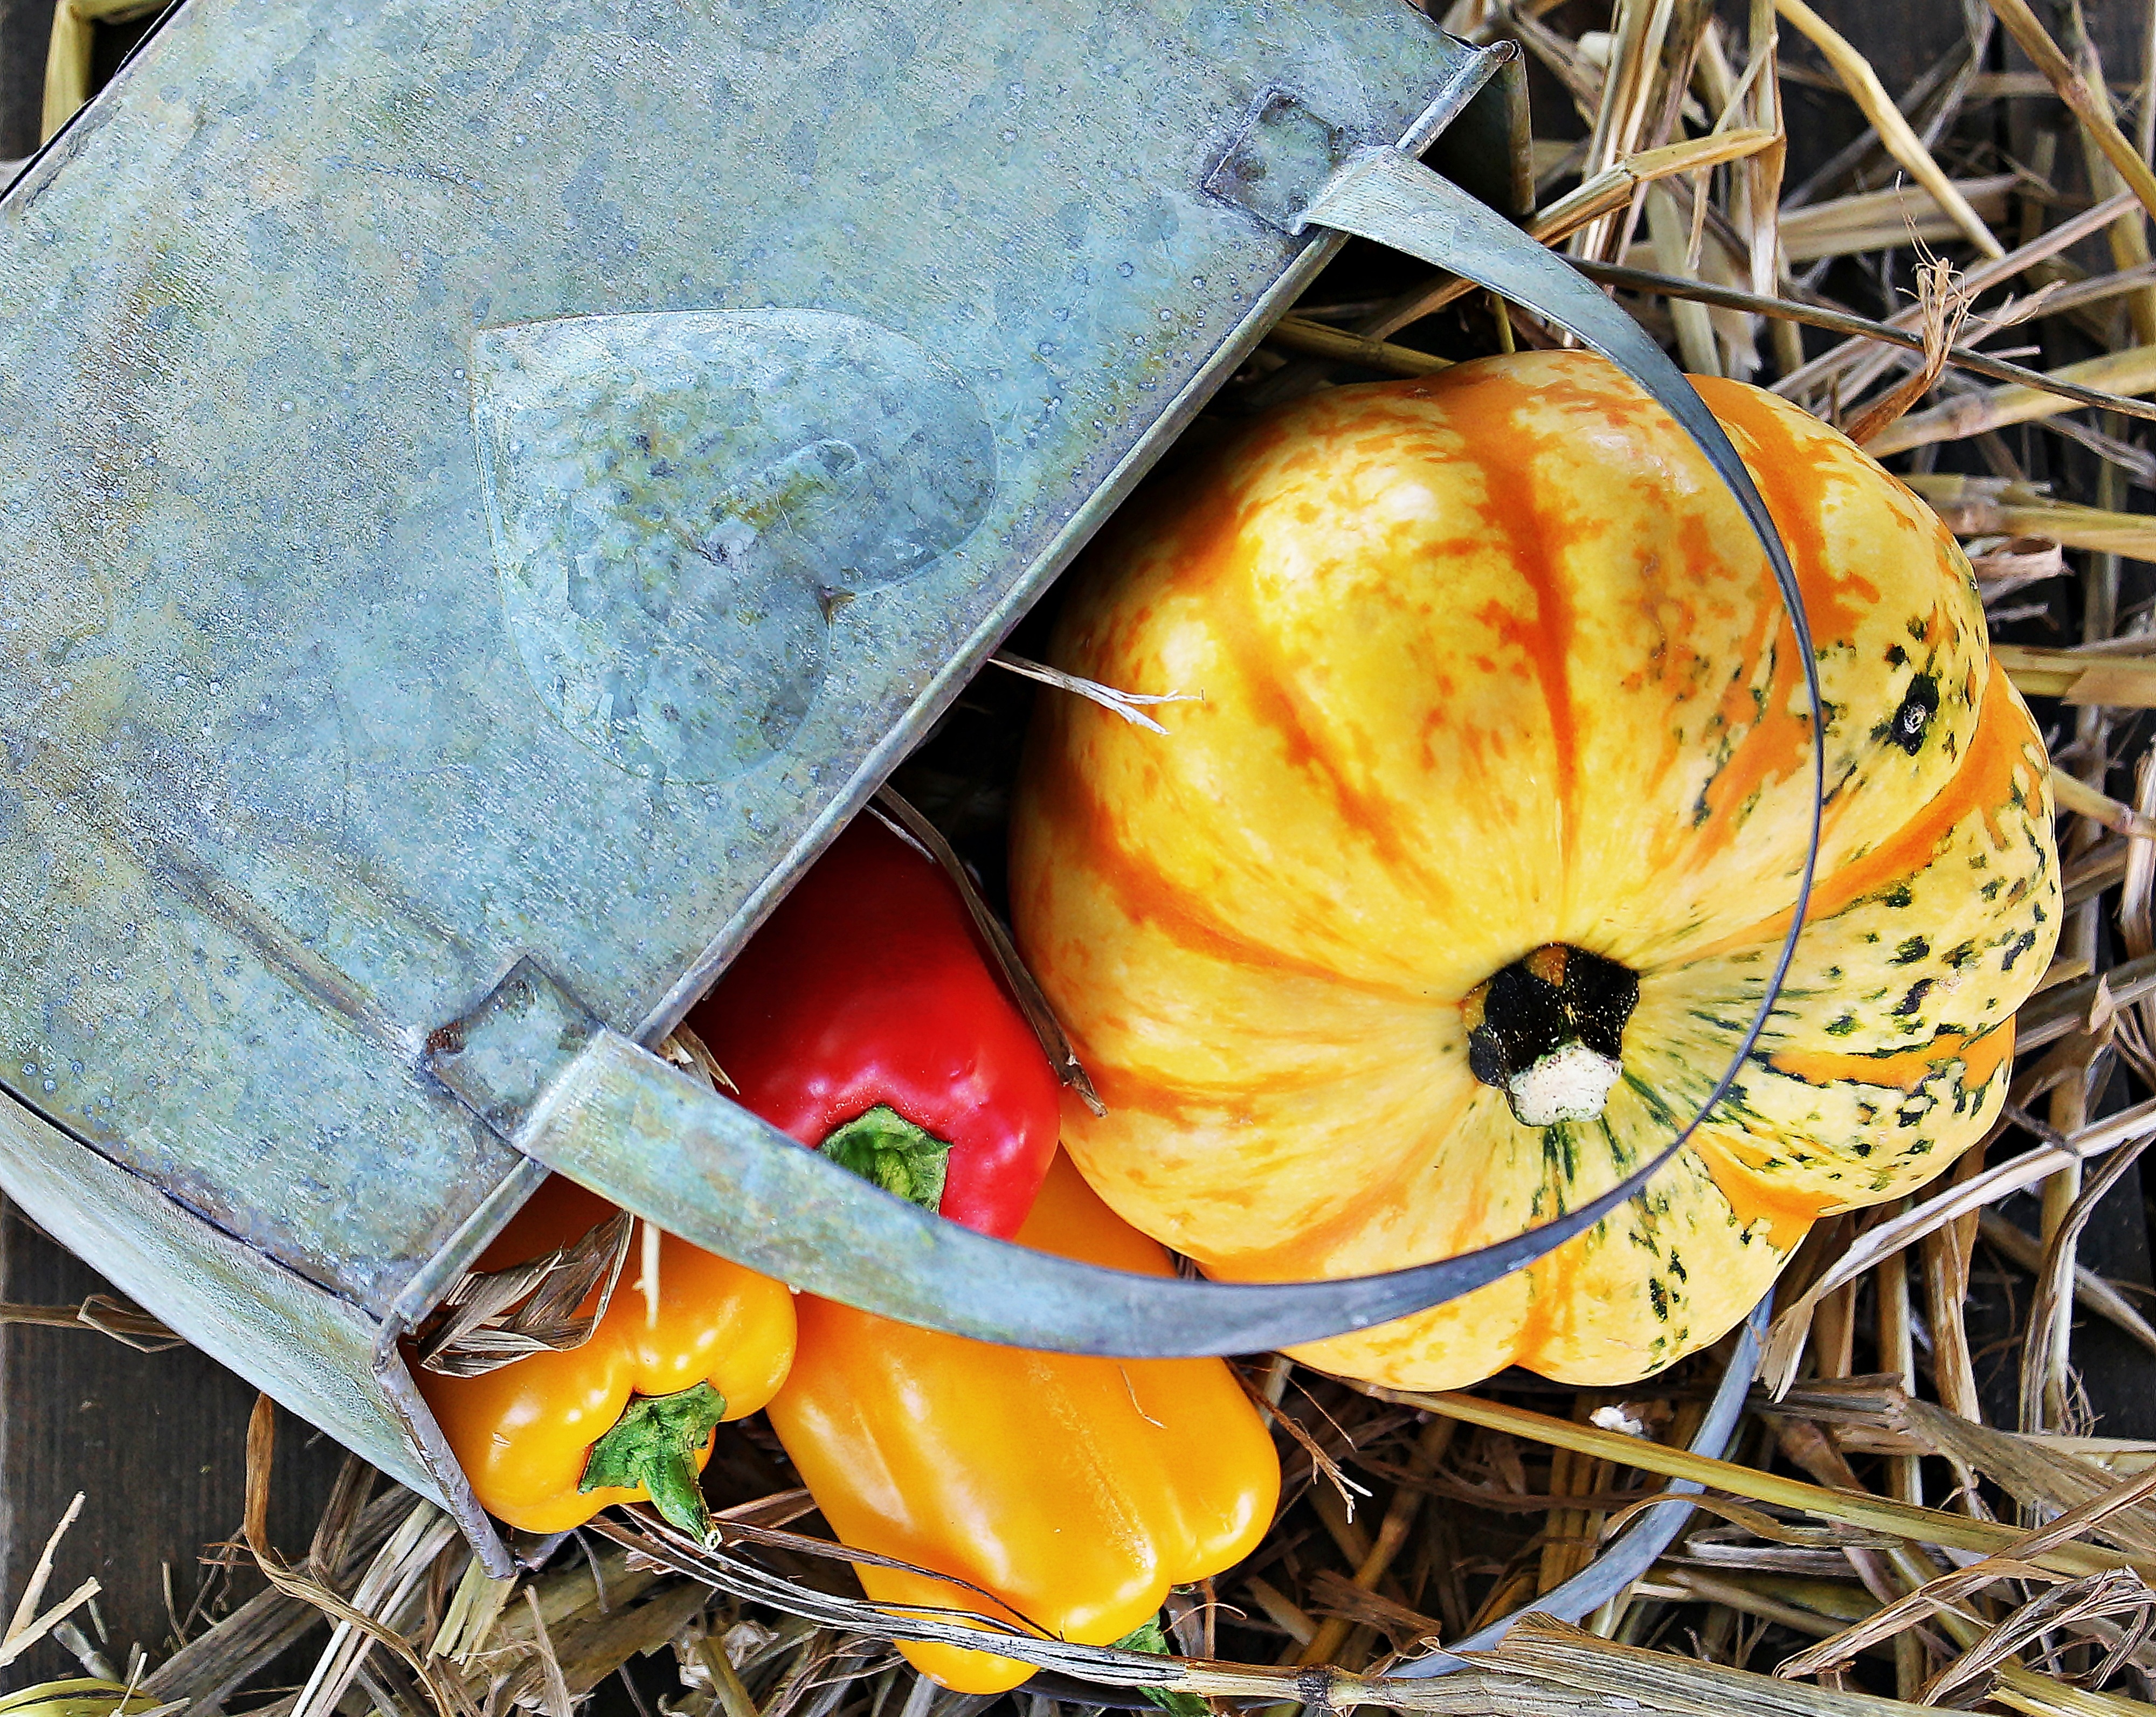
nature, plant, leaf, flower, heart, decoration, food, green, red, produce, vegetable, autumn, pumpkin, metal, colorful, yellow, basket, healthy, eat, delicious, season, gourd, sheet, thanksgiving, nutrition, decorative, vegetables, straw, seasonal, tasty, carving, mood, frisch, bless you, red pepper, golden autumn, paprika, sunbeam, cucurbita, autumn decoration, flowering plant, autumn fruits, metal k rbchen, yellow peppers, yellow green, yellow green pumpkin, land plant